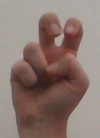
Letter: toot